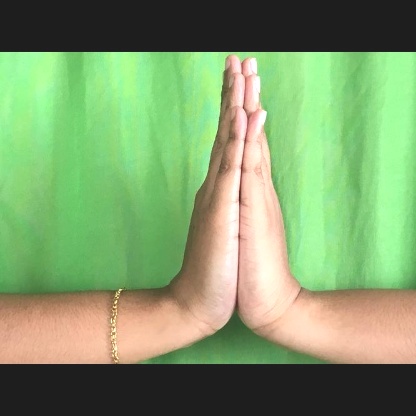
Mudra: Anjali